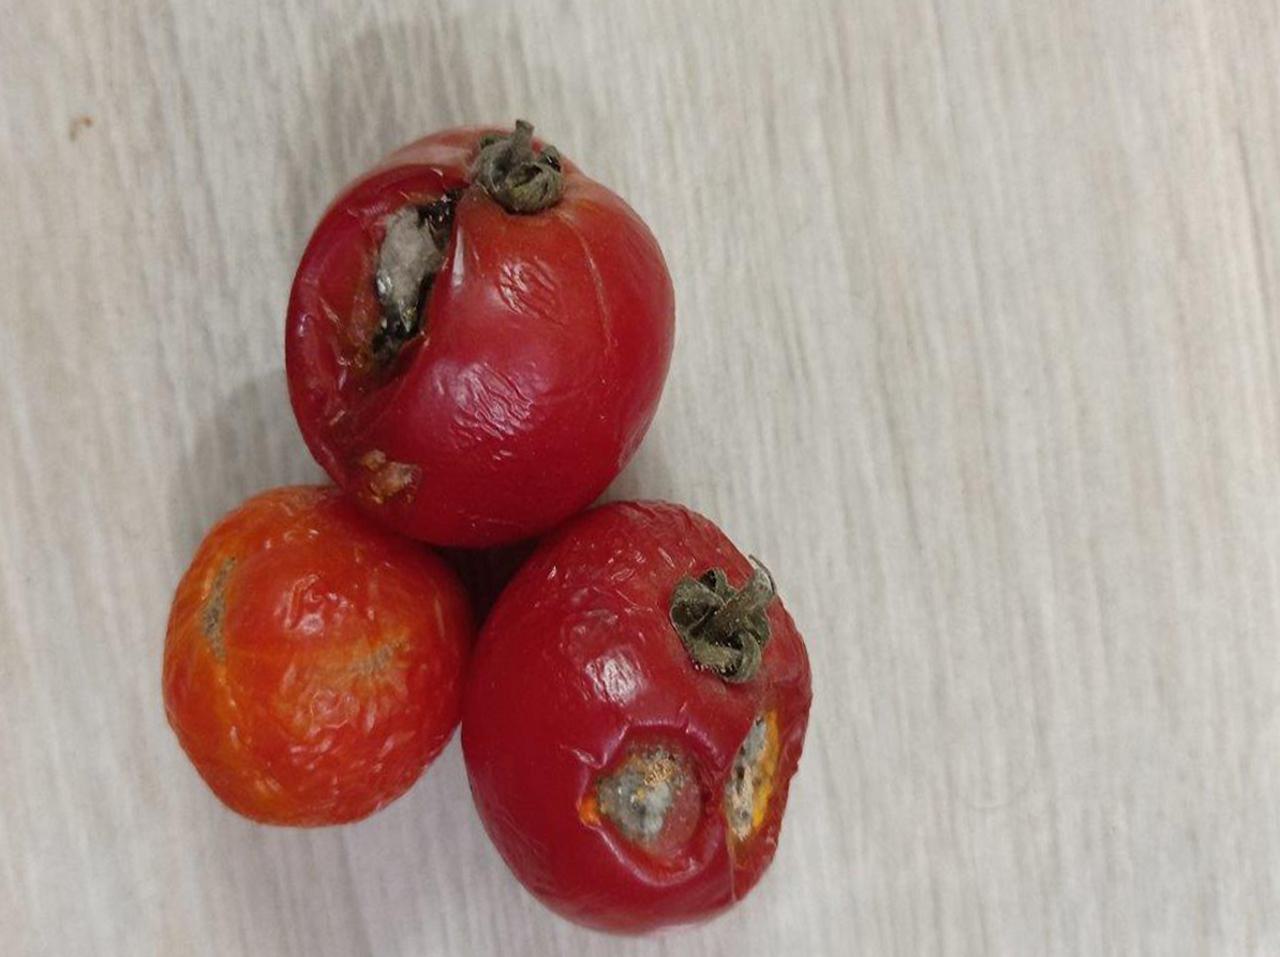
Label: Rotten